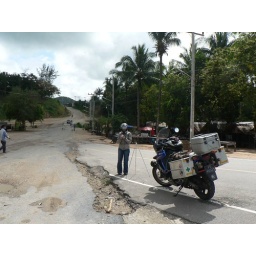
The stretch of gravely road nearly surprised me as it was over a hill